Answer in natural language. Is HousePlant to the right of brown colour countertop lx? Choose between the following options: yes or no
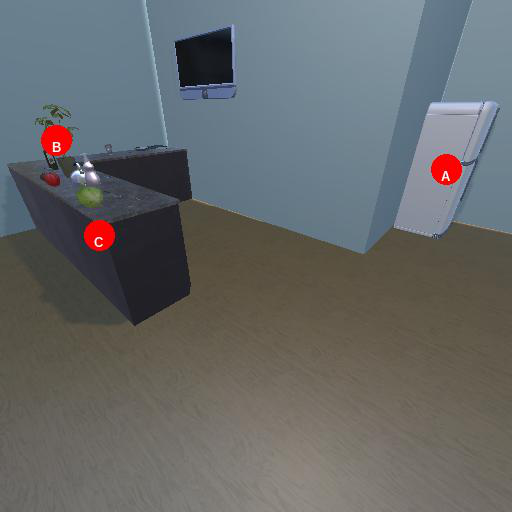
<answer>yes</answer>